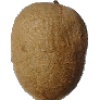
Label: Kiwi 1